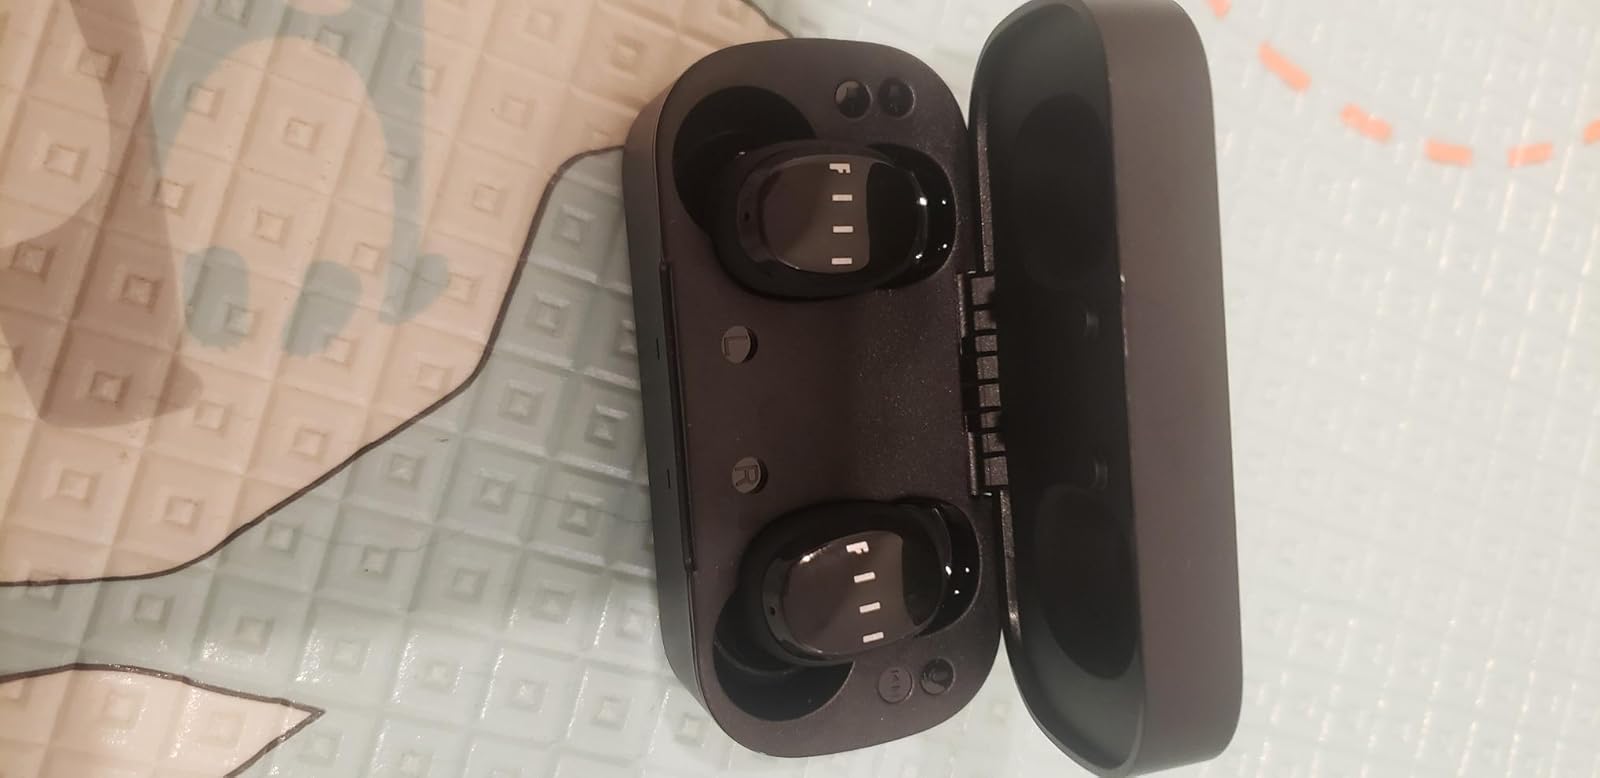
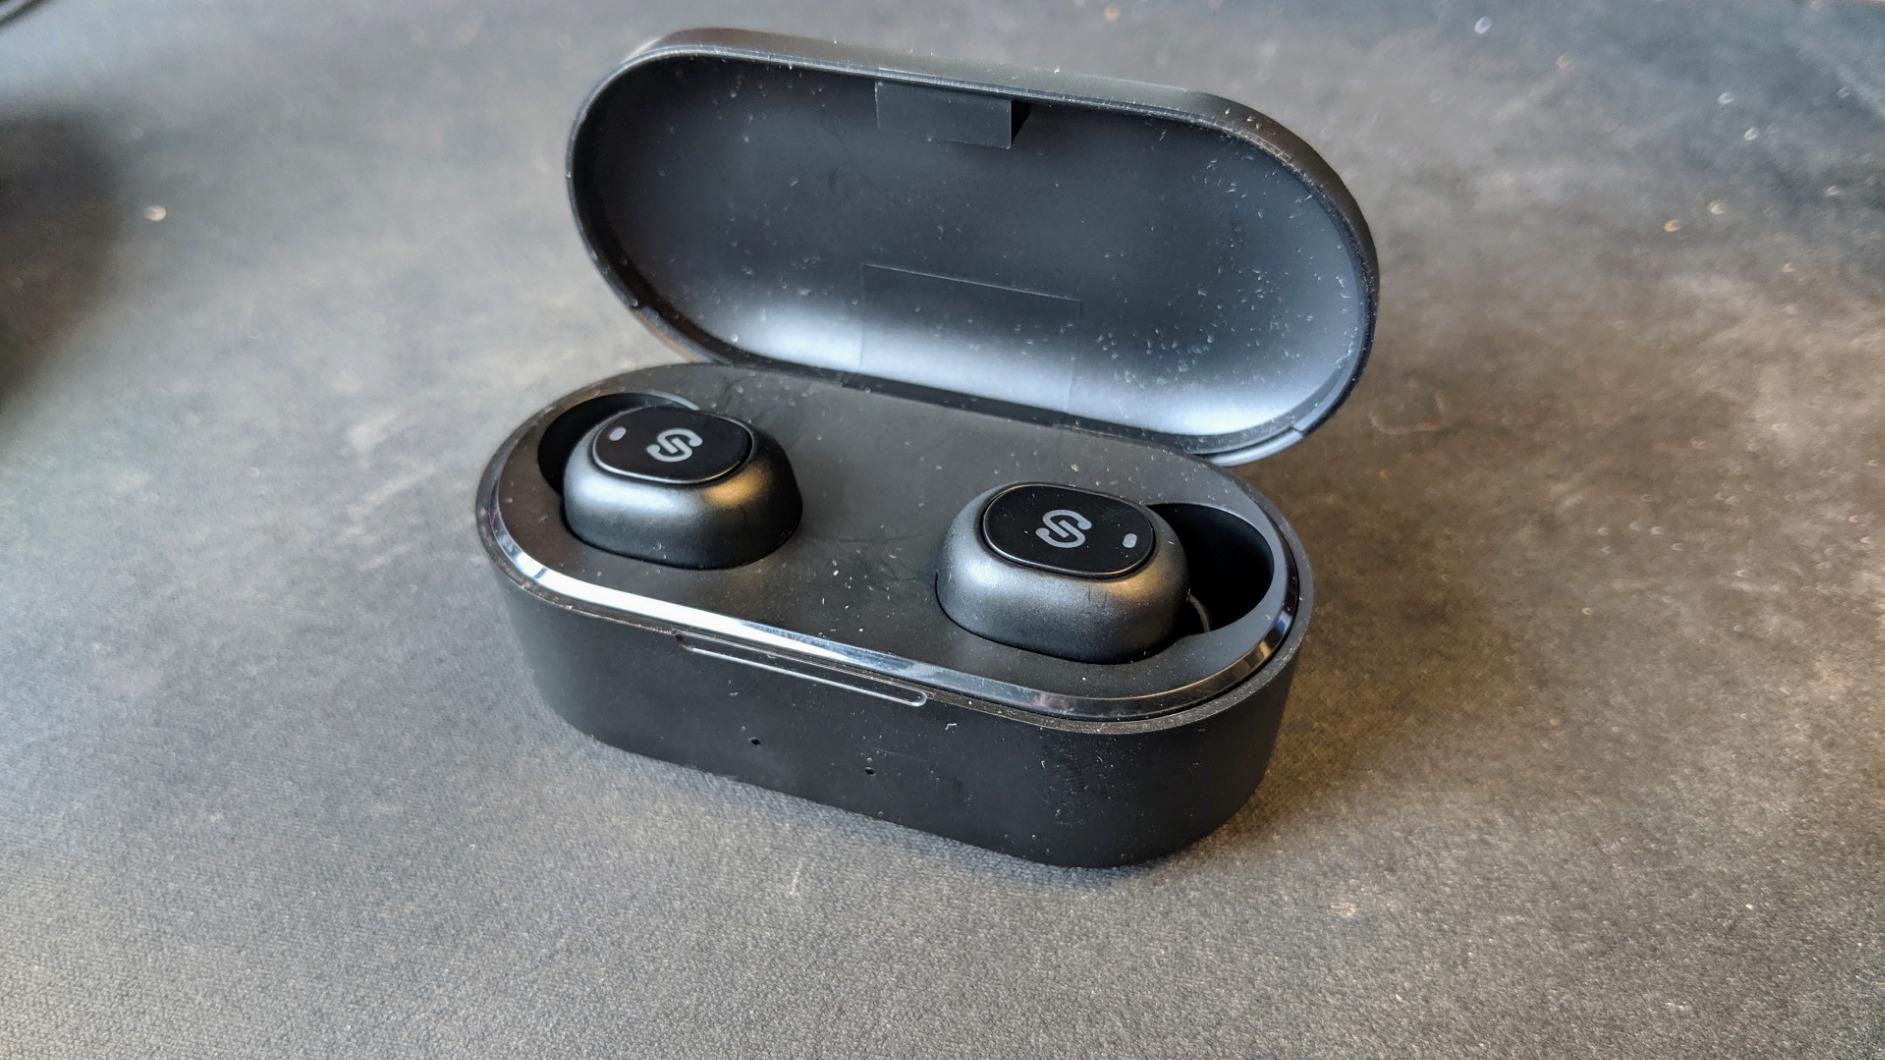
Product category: earbuds
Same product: no